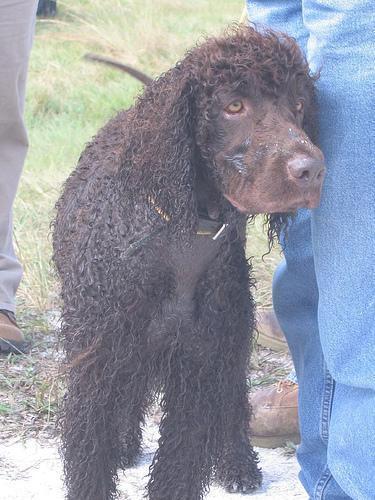
Irish_water_spaniel